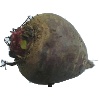
Label: Beetroot 1